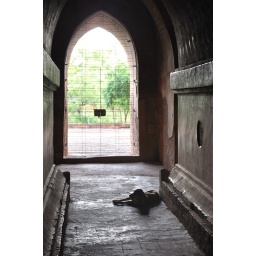
A dog in the corridor